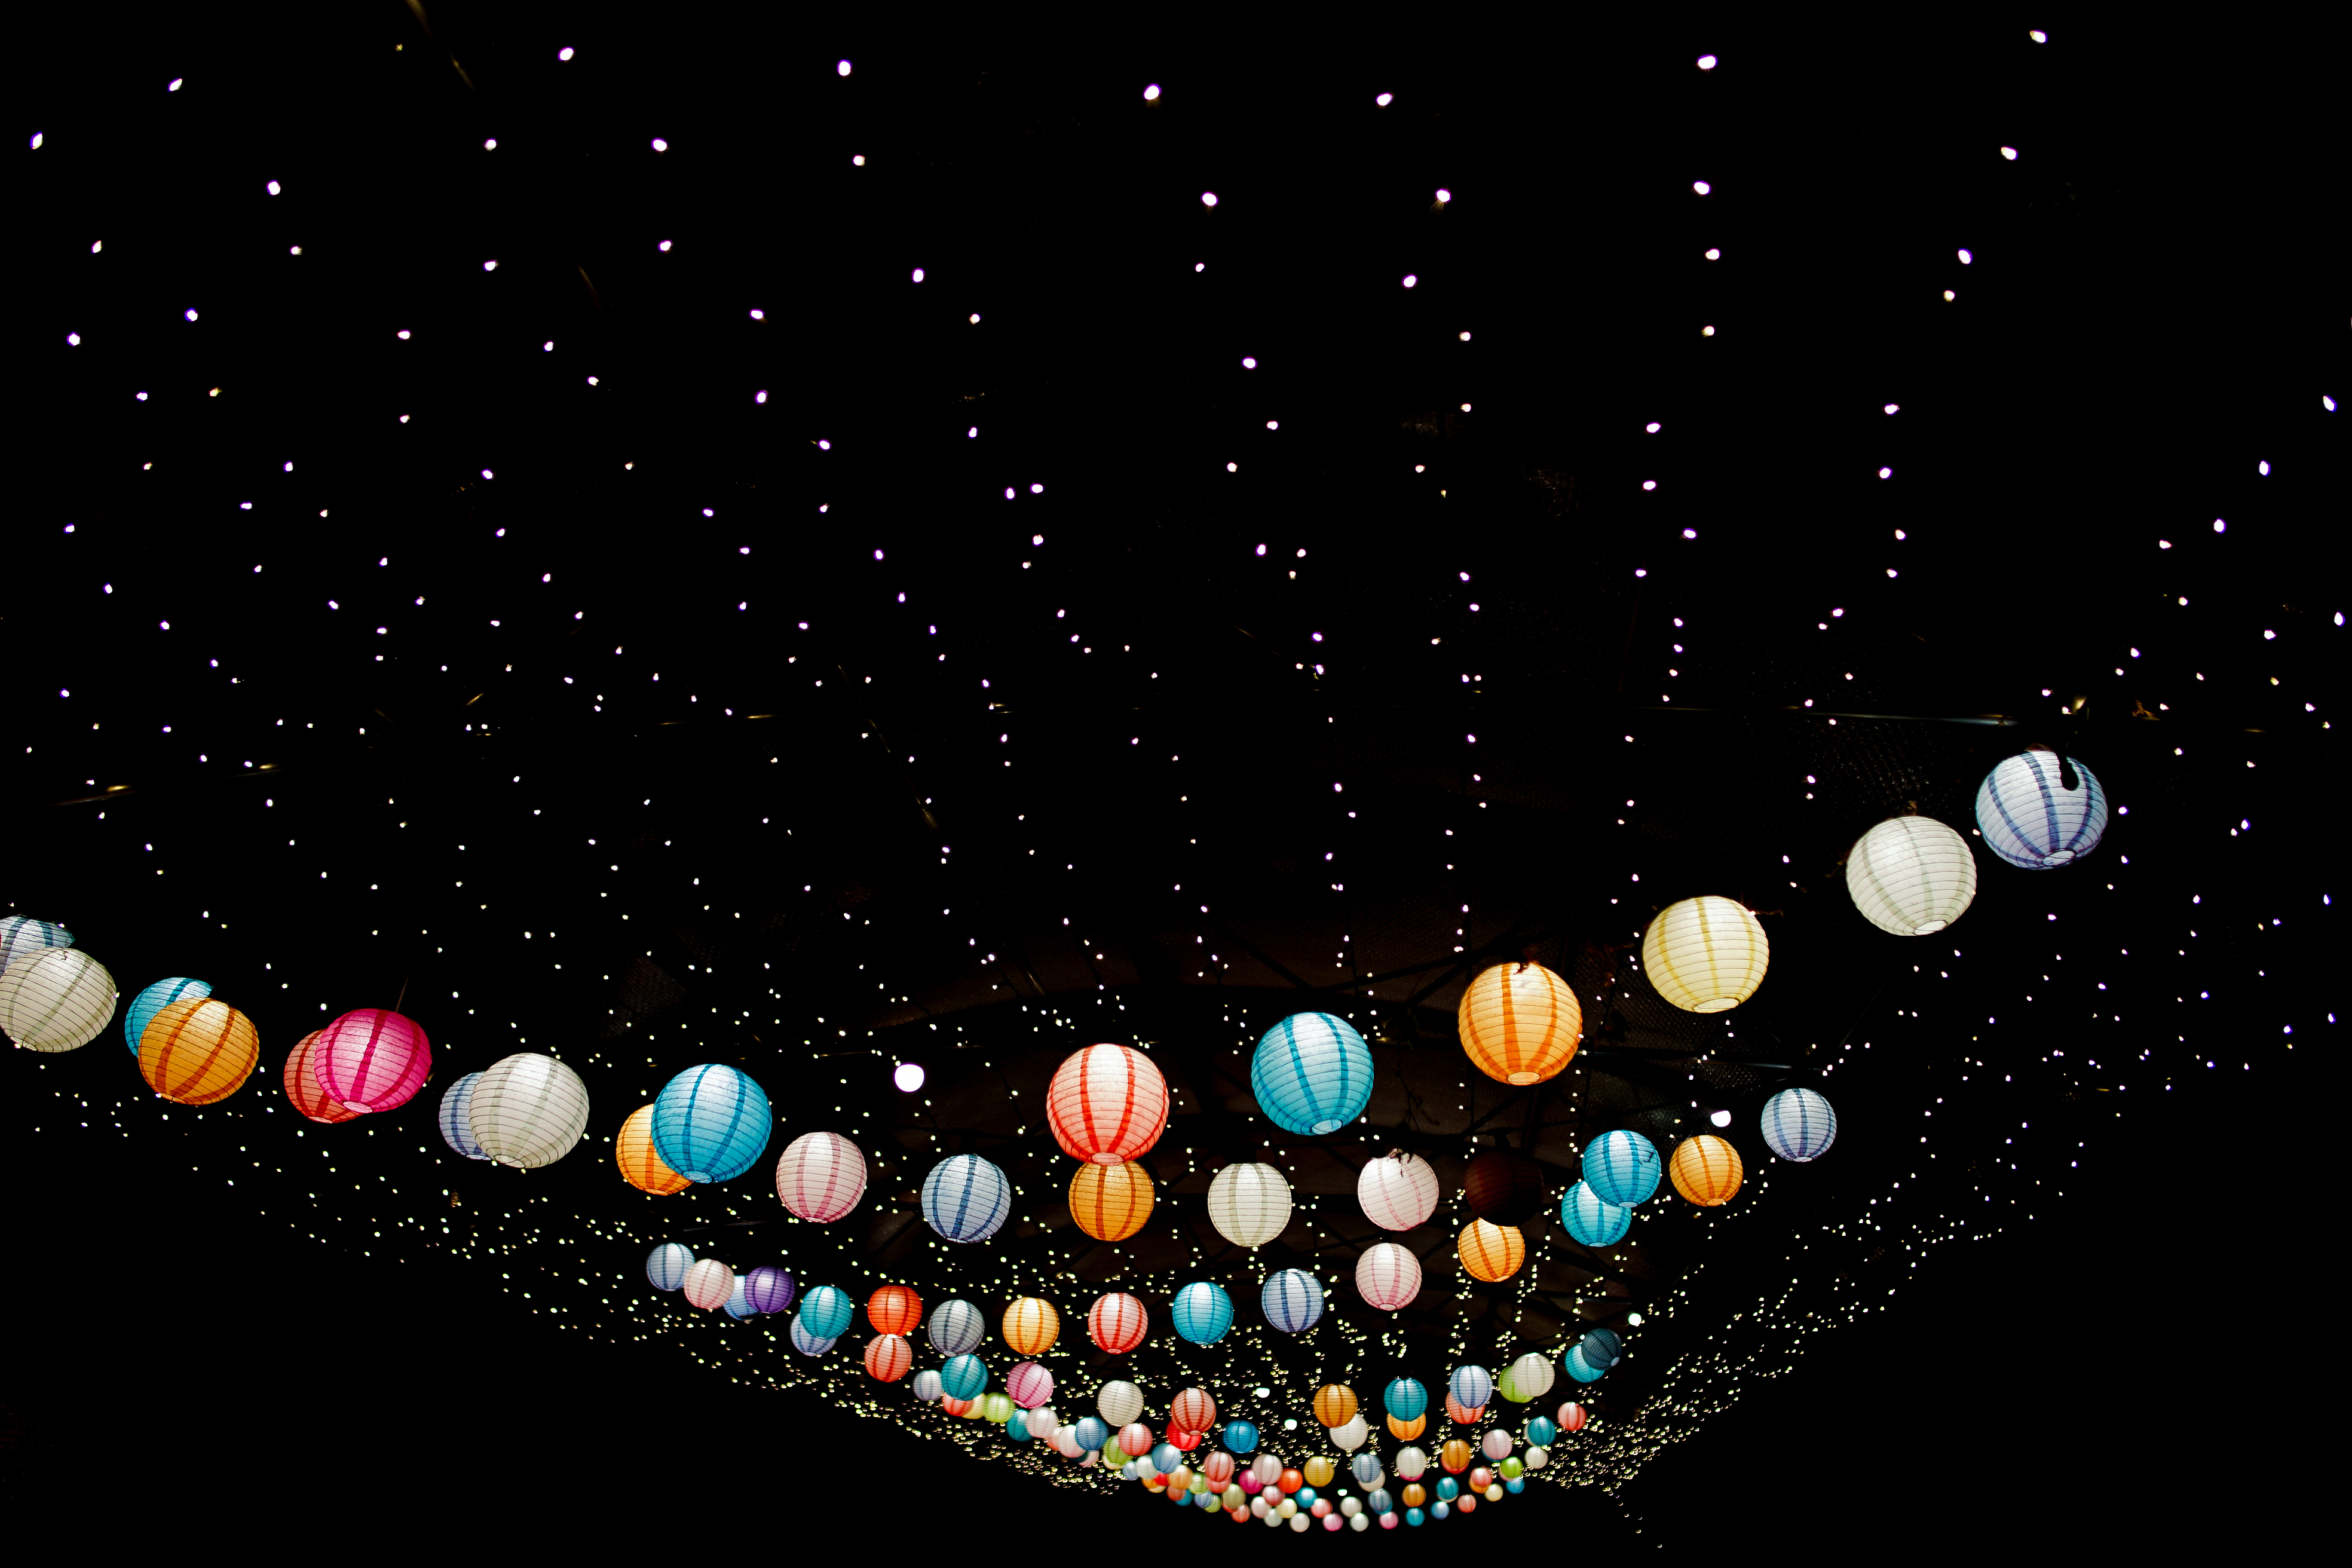
circle